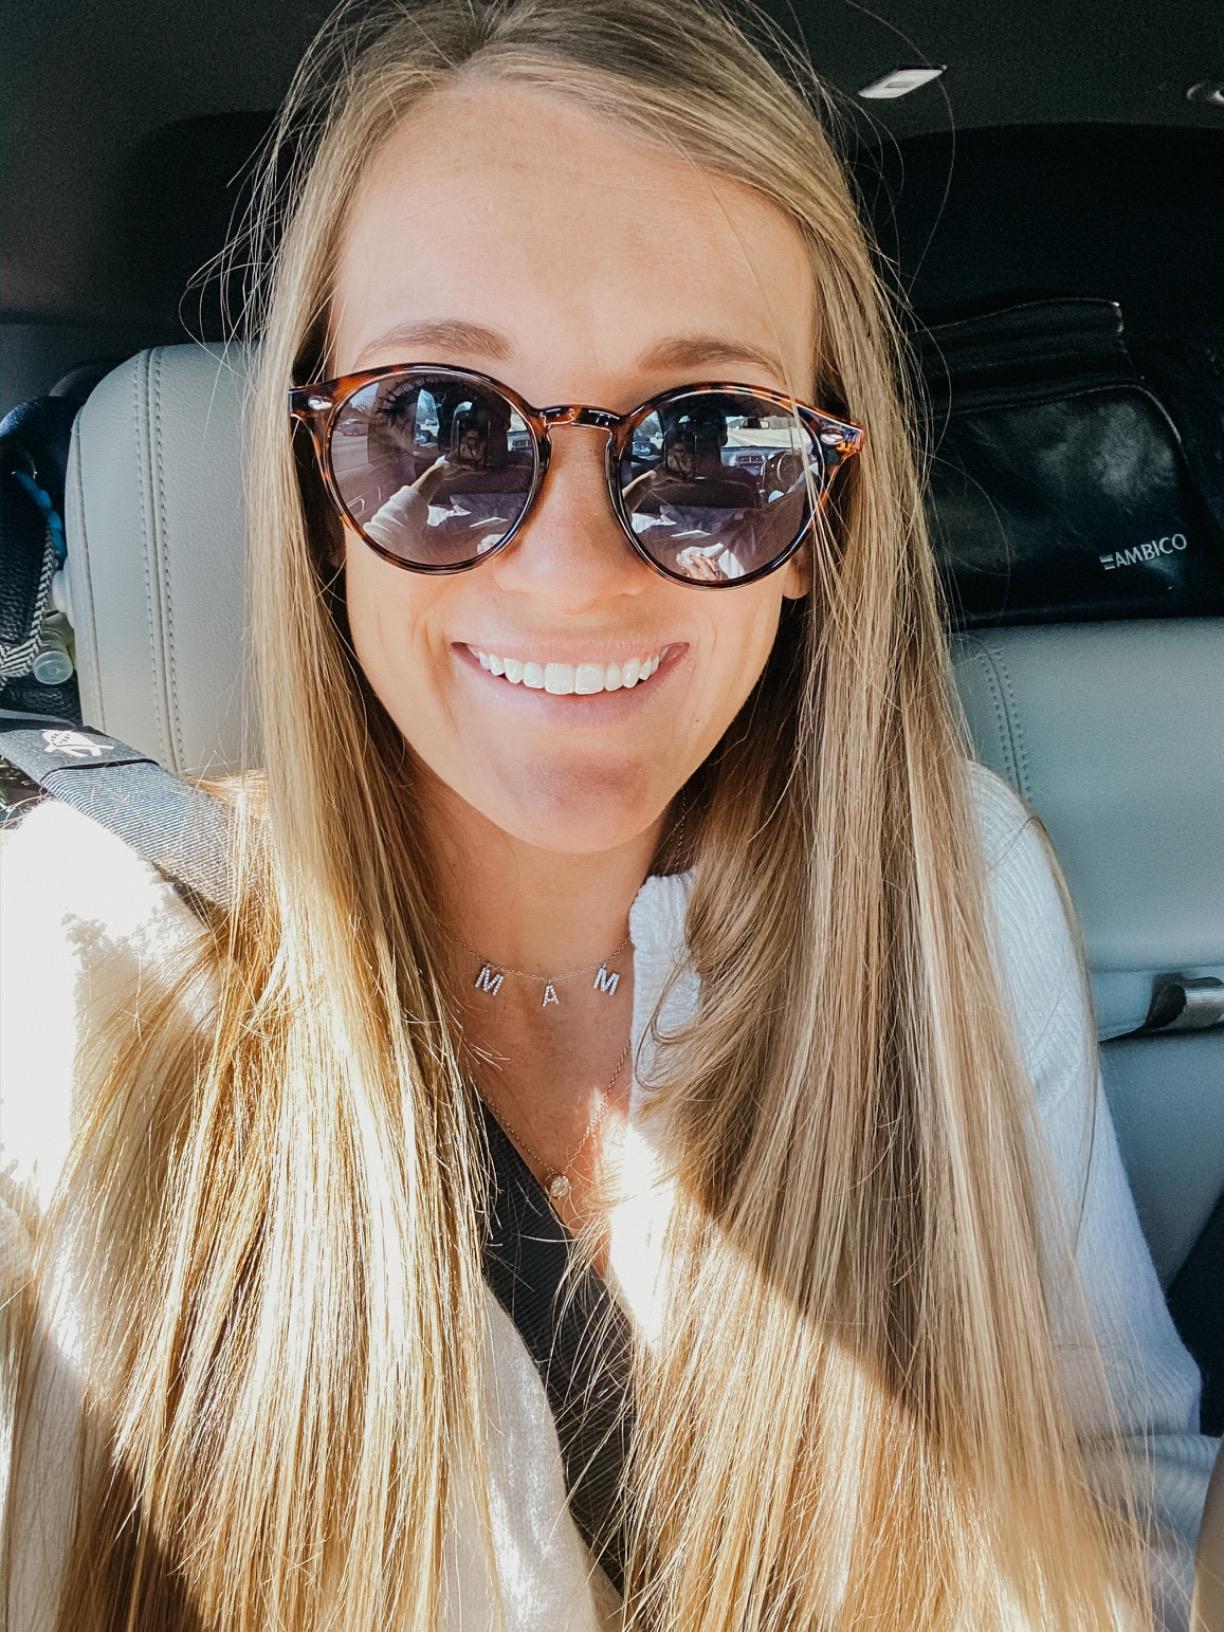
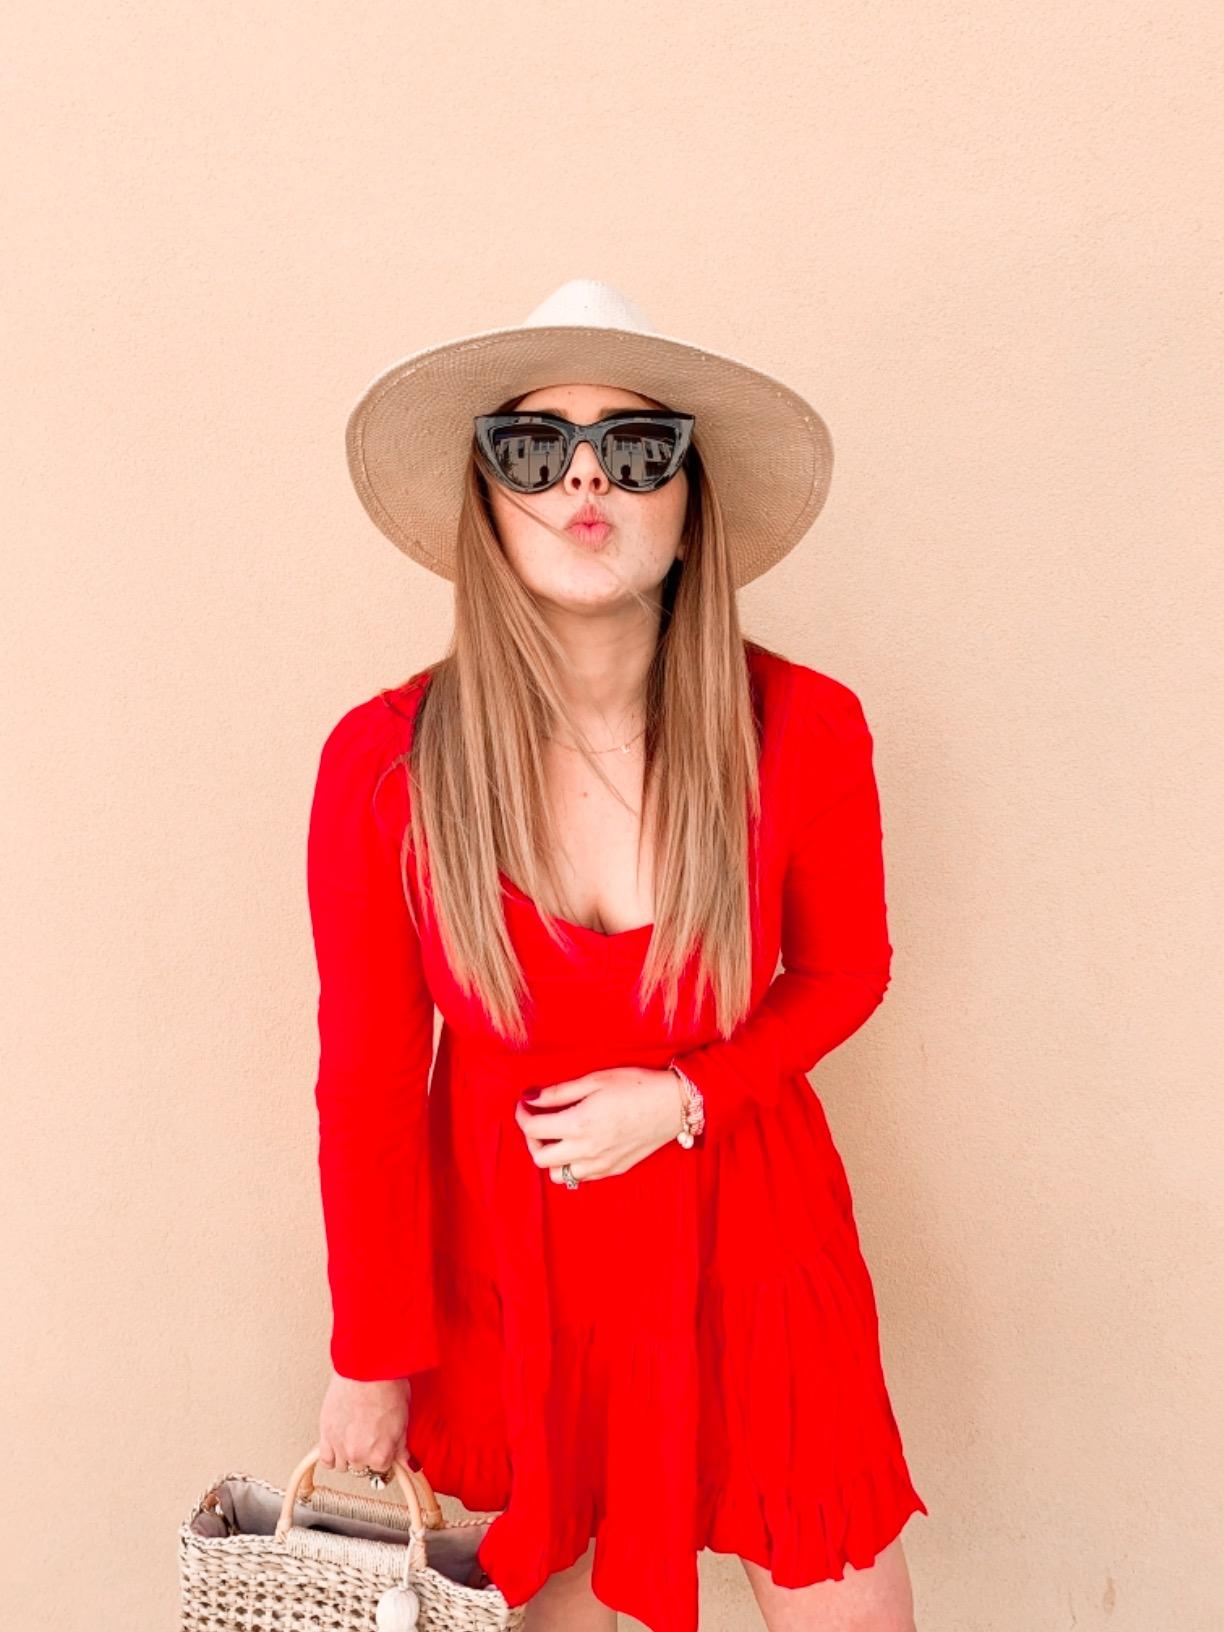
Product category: accessories_sunglasses
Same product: no